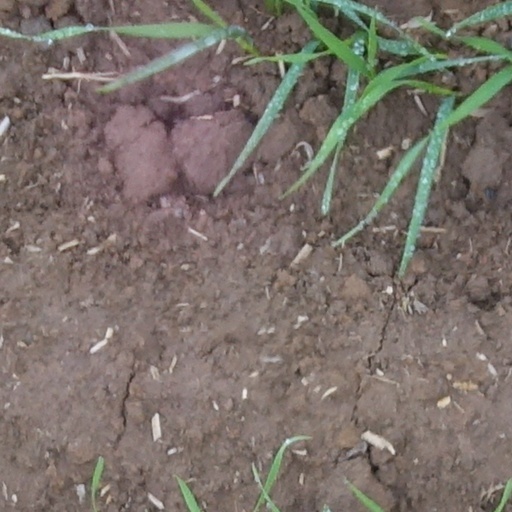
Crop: wheat